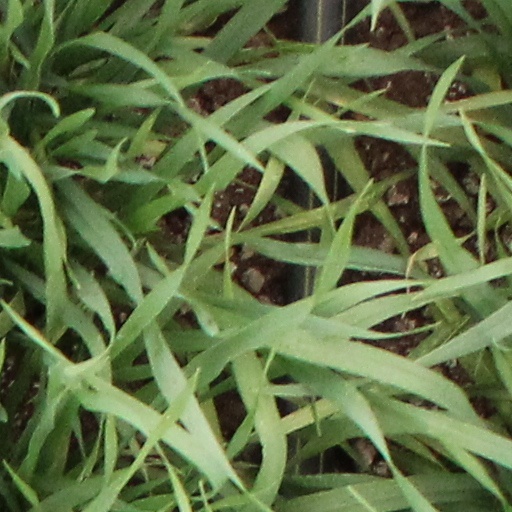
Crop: wheat